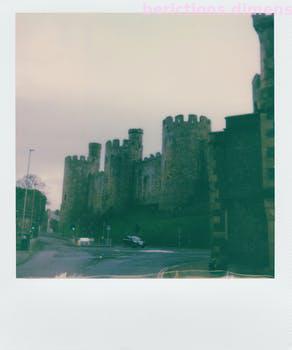
Label: Watermark